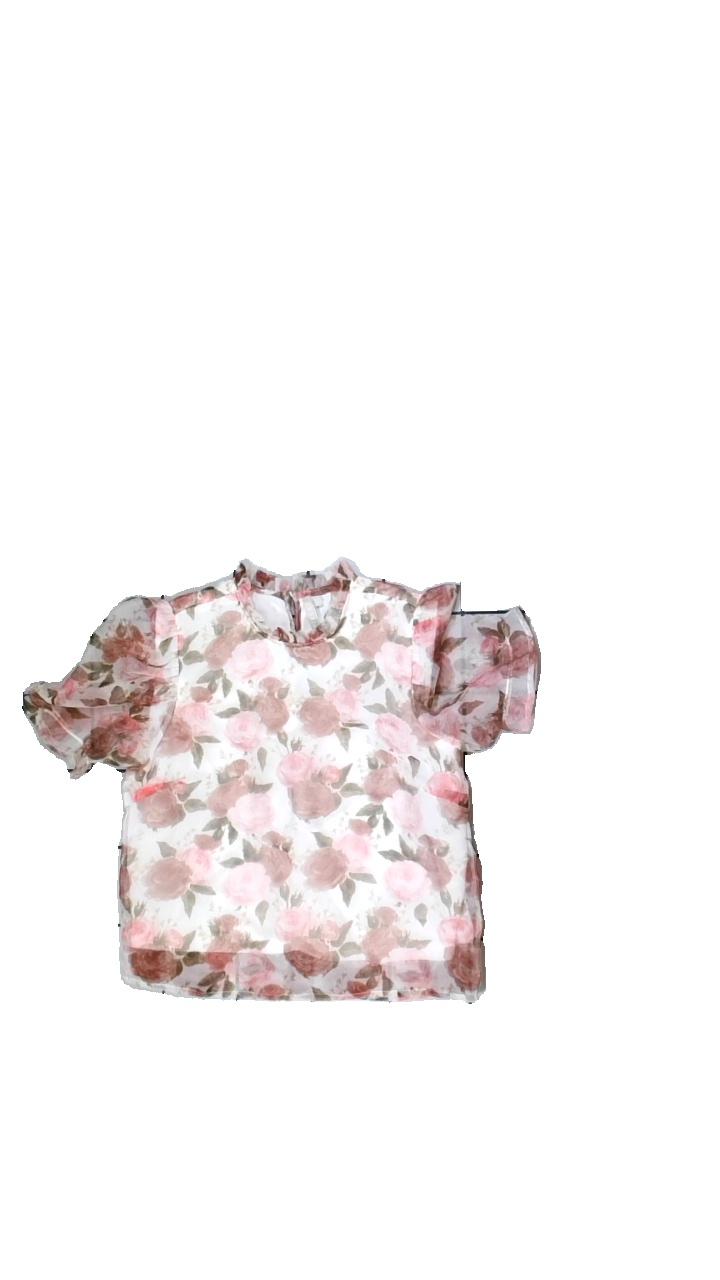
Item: Blouse (Ladies)
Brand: Pieces
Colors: Pink, White, Brown
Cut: Regular
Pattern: Floral print
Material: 100% Poly
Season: Spring
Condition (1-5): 5
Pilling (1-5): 5
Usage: Reuse
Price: <50